Stonecutters Island

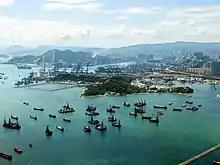
Stonecutters Island

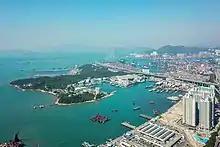
Stonecutters Island

Stonecutters Island or Ngong Shuen Chau is a former island in Victoria Harbour, Hong Kong. Following land reclamation, it is now attached to the Kowloon Peninsula.